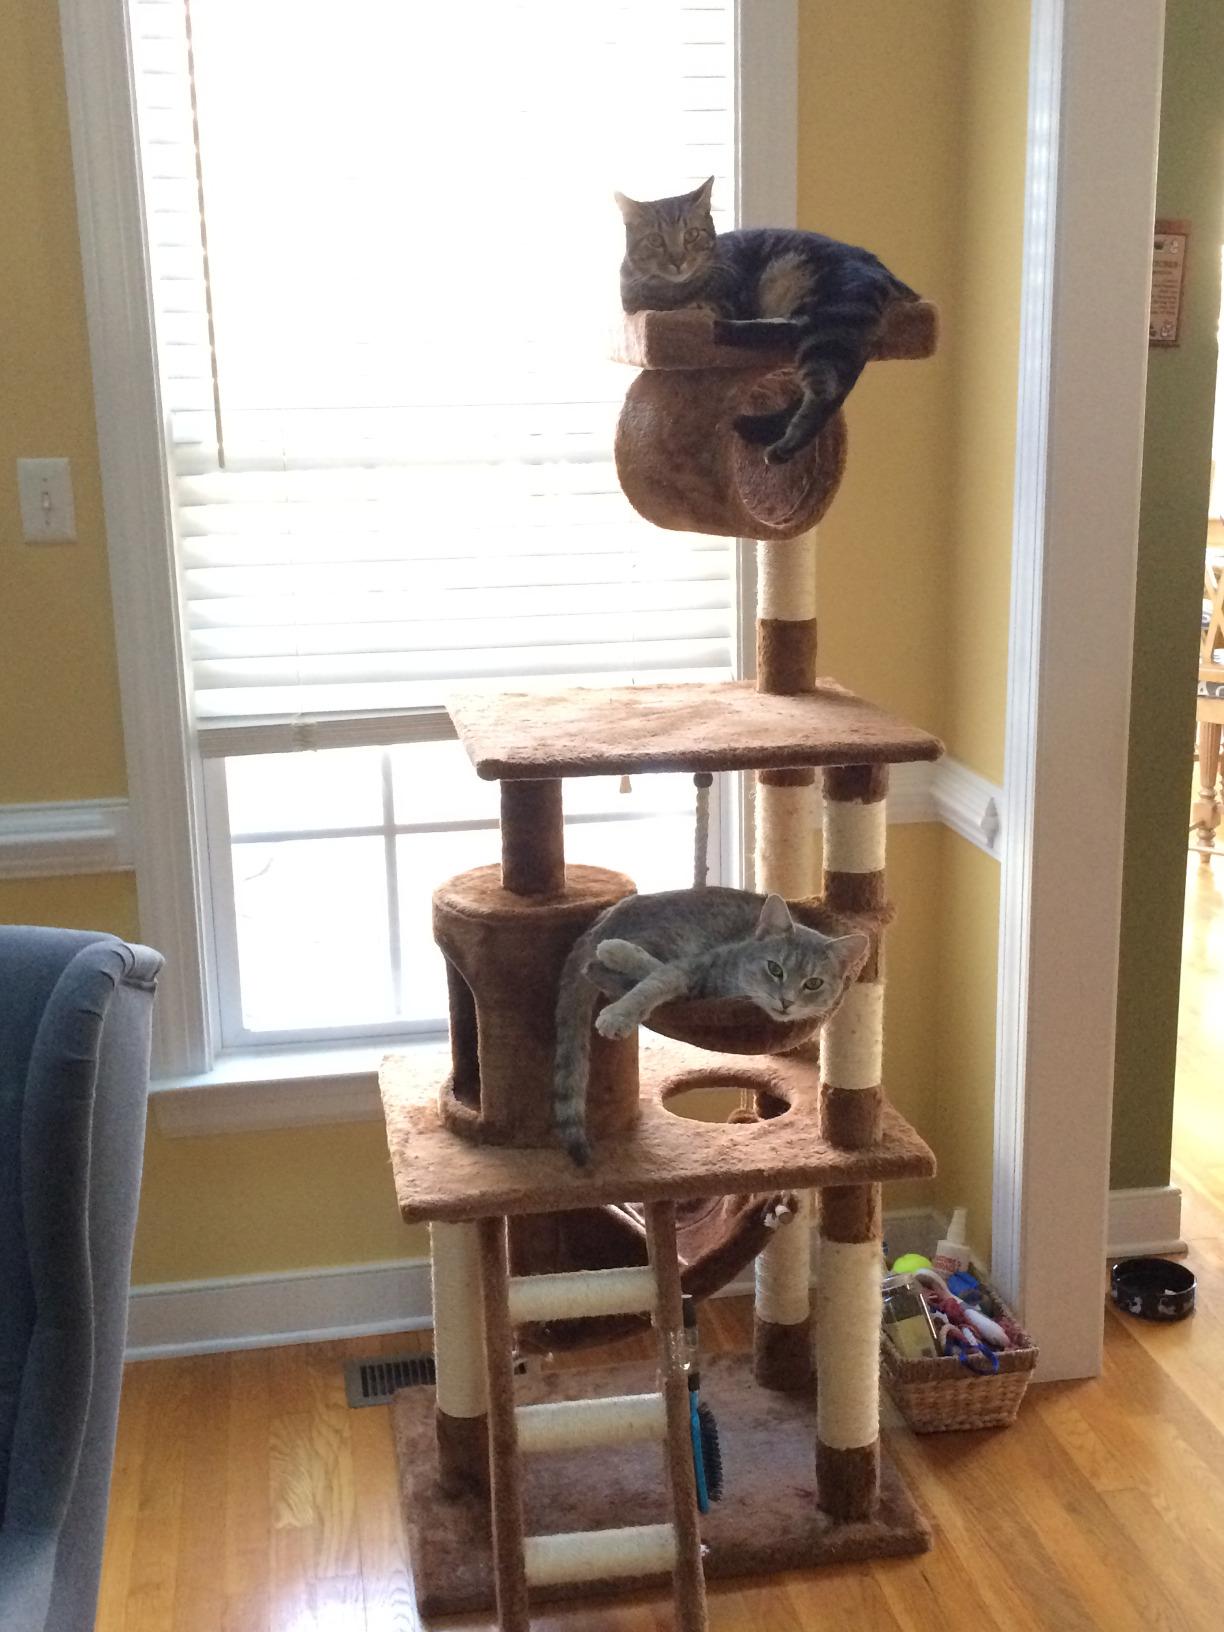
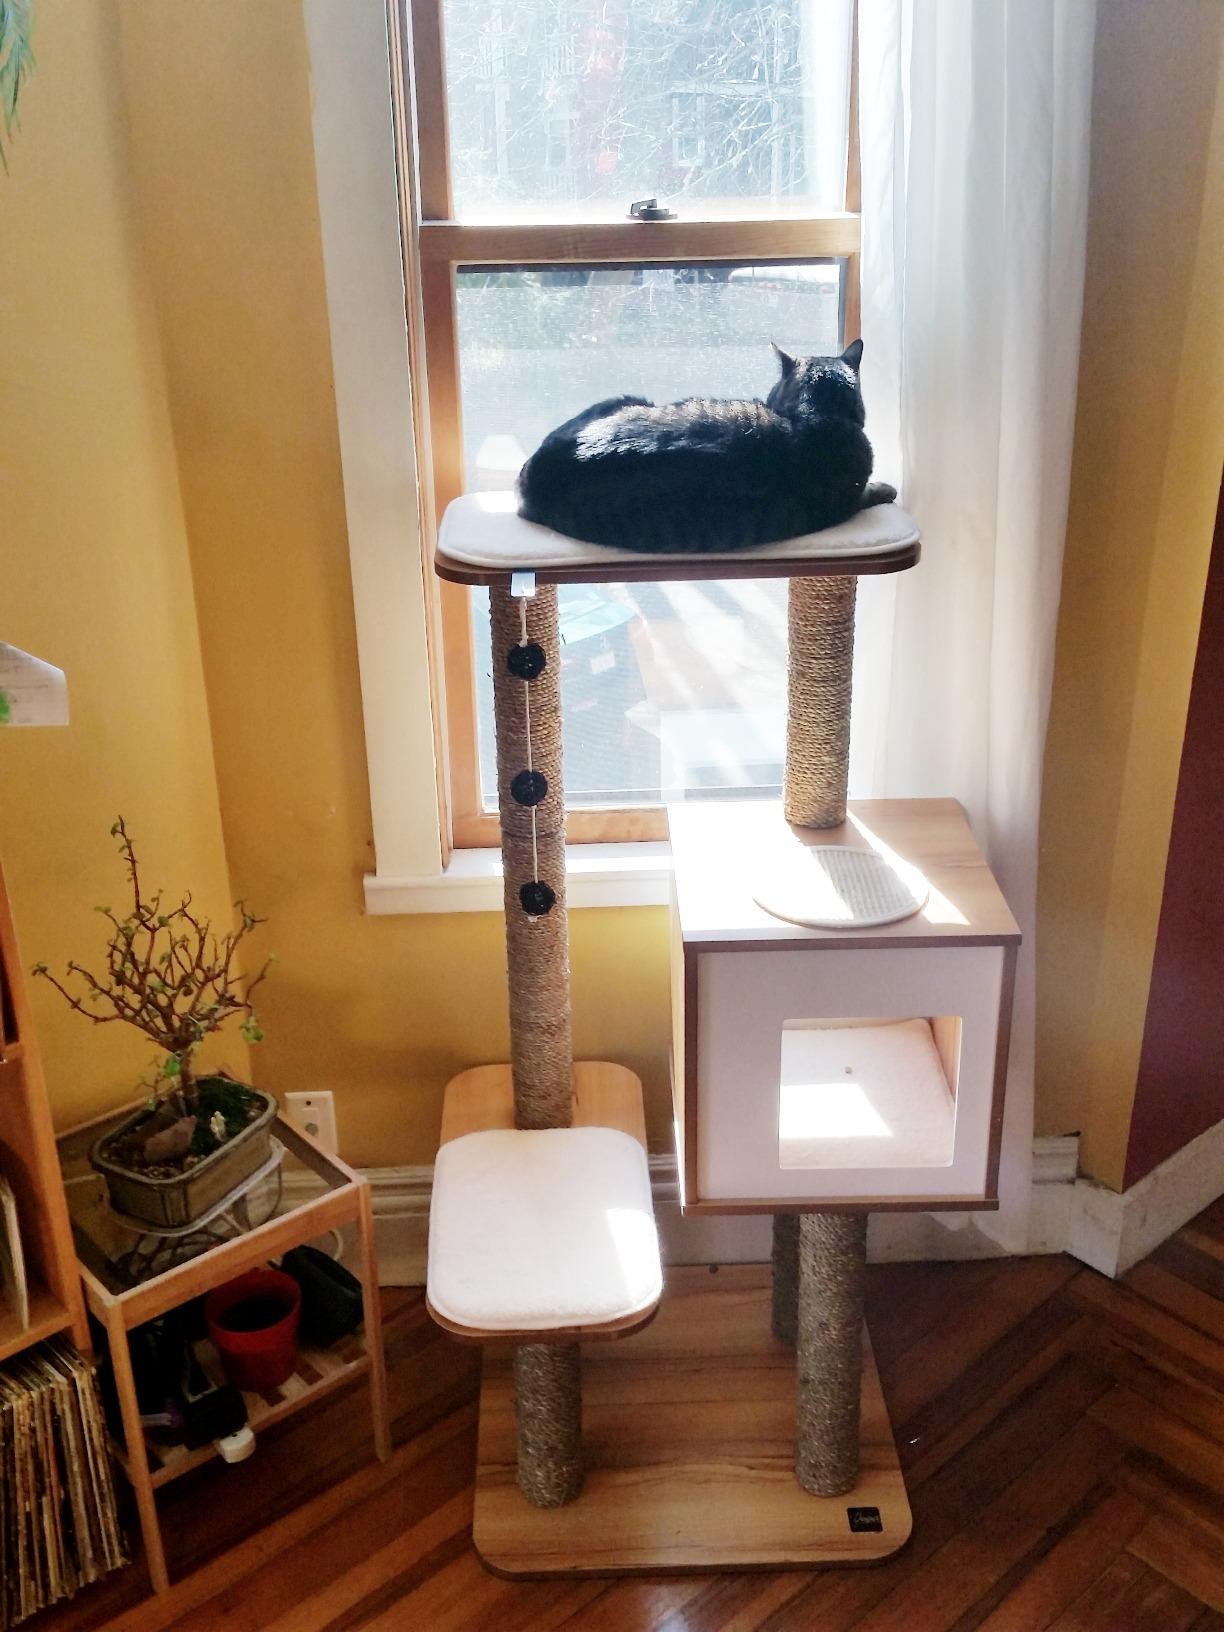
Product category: items_cat tree
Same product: no